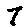
Label: 7